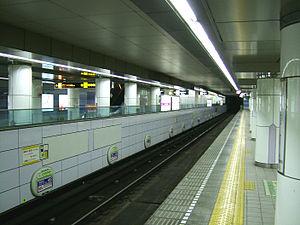
Minami-Morimachi est une station du métro d'Osaka sur les lignes Sakaisuji et Tanimachi dans l'arrondissement de Kita à Osaka.